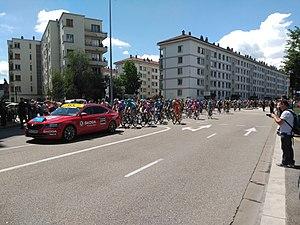
Critérium du Dauphiné 2018, étape 5 (départ) sur le boulevard Clémenceau de Grenoble.